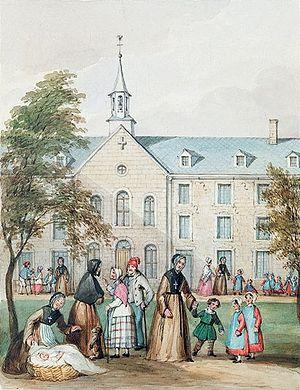
Illustration de James Duncan (1806-1881) tirée de Jacques Viger, Costumes des communautés religieuses de femmes en Canada avec un Précis historique, 1853-1854. Bibliothèque centrale de Montréal, 255.90097 V674coD.
Cet article traite des événements qui se sont produits durant l'année 1765 au Québec.
Cet article traite des événements qui se sont produits durant l'année 1765 au Canada.
L'ancien hôpital général de Montréal fut un hôpital de Montréal de 1694 à 1880. Il est situé au sud de la place d'Youville, à l'ouest de la rue Saint-Pierre.